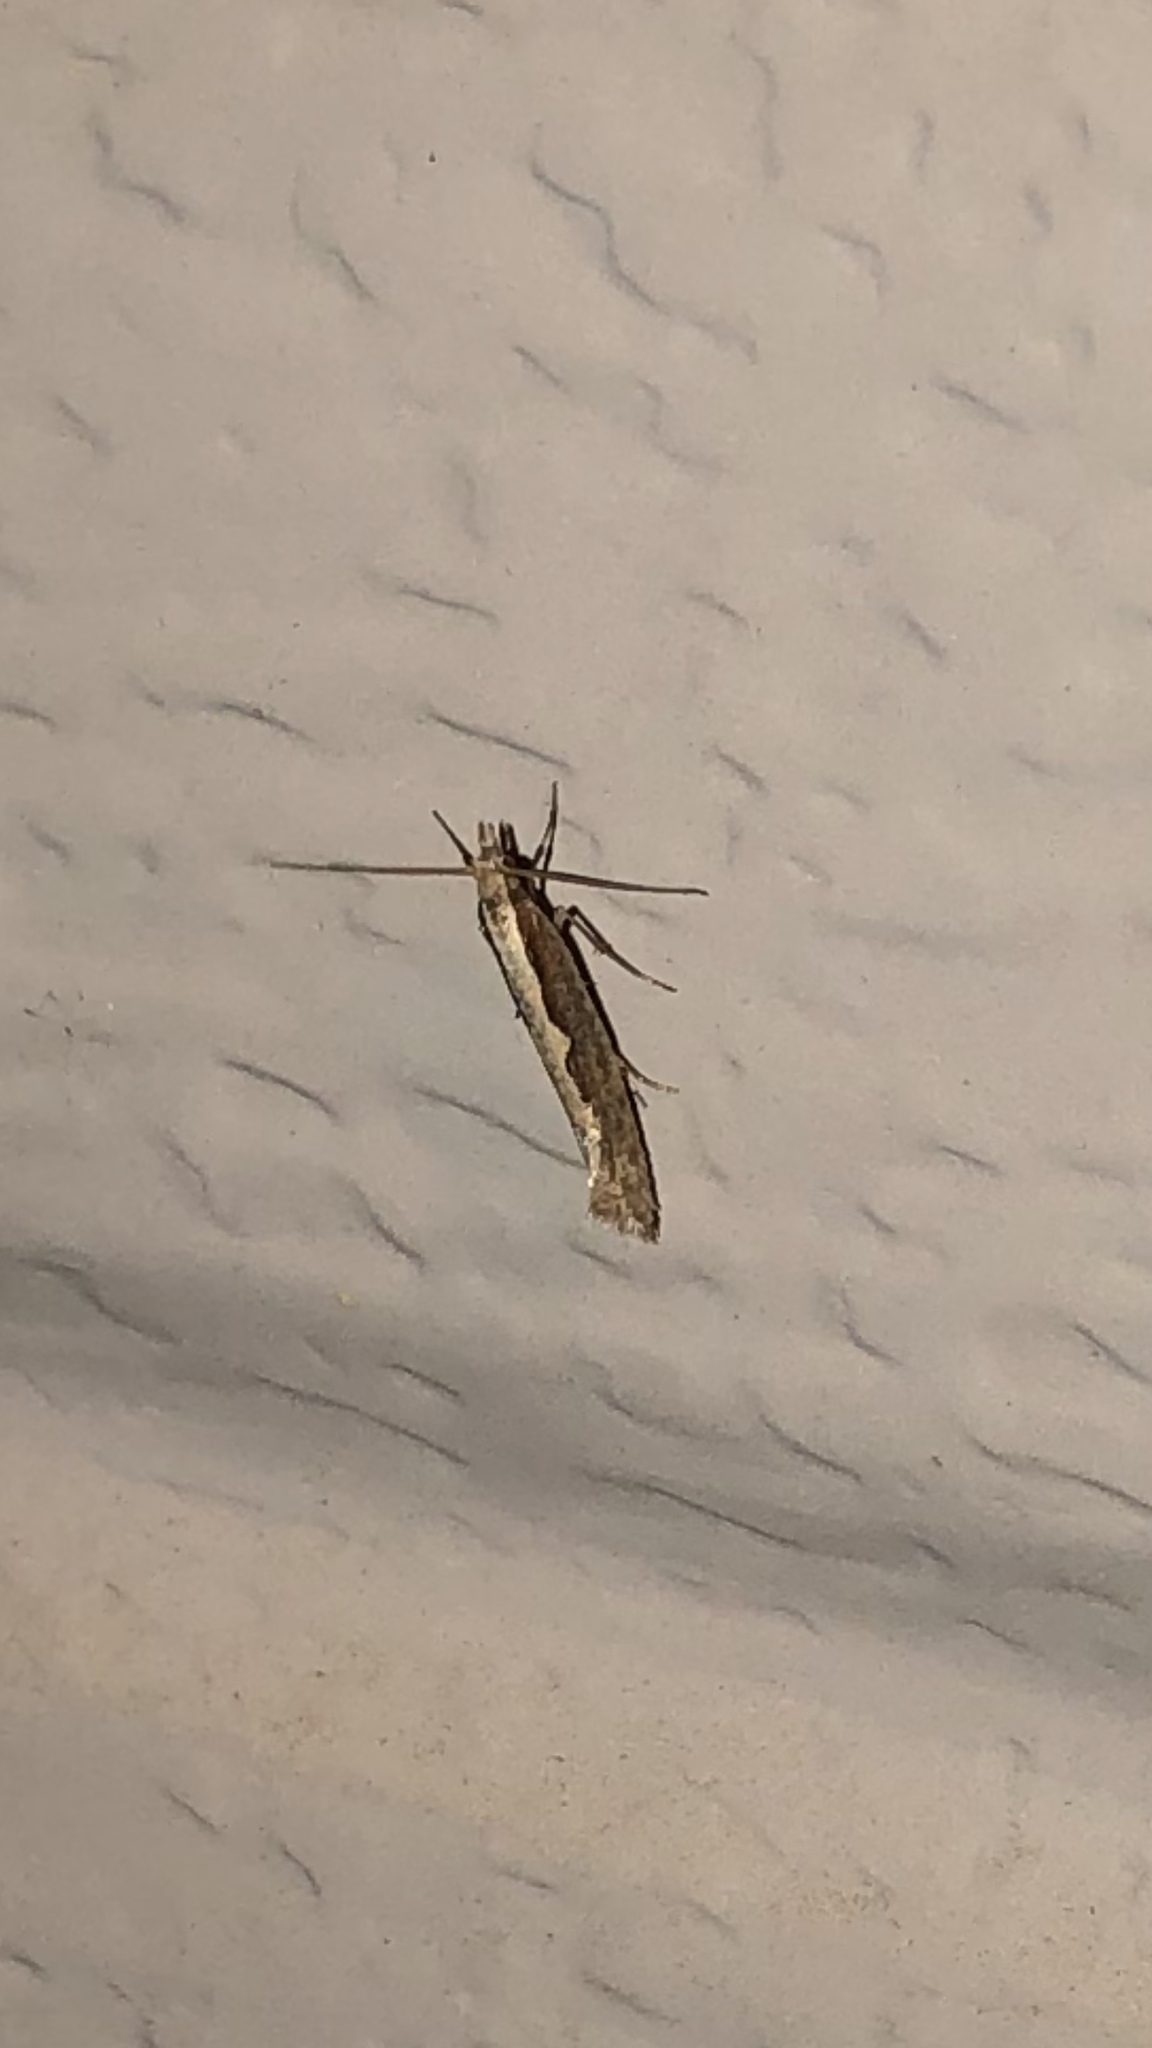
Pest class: diamondback_moth